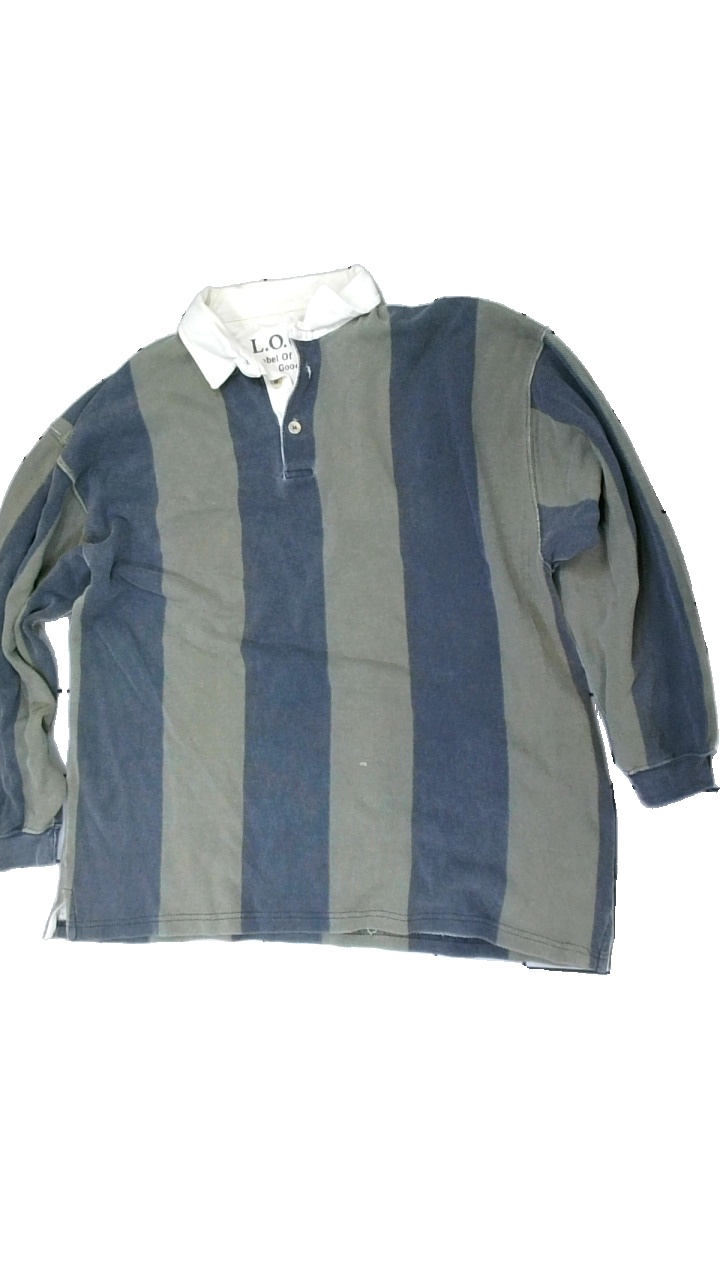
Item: Sweater (Men)
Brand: Logg (h&m)
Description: randig långärmad tröja, lite gul i krage och hål fram
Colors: Green, Blue, White
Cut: Regular
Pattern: Striped
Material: ?
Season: All
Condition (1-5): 3
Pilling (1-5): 5
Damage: hål
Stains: Minor
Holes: Minor
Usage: Export
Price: <50